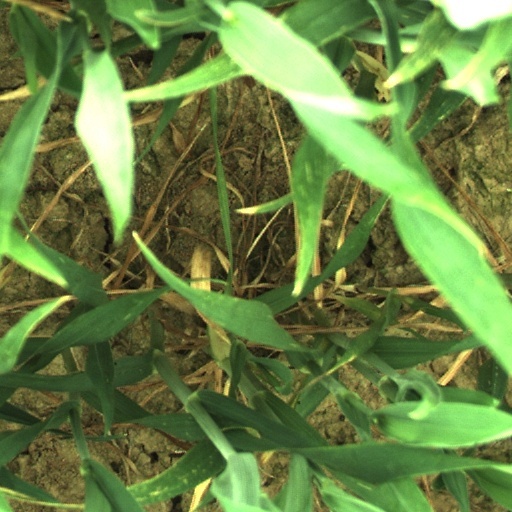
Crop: wheat